Nick Bostrom

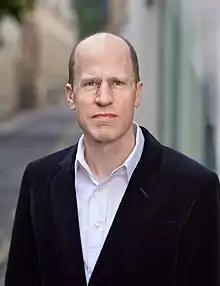
Bostrom in 2020

Nick Bostrom (born 10 March 1973) is a philosopher known for his work on existential risk, the anthropic principle, human enhancement ethics, whole brain emulation, superintelligence risks, and the reversal test. He was the founding director of the now dissolved Future of Humanity Institute at the University of Oxford and is now Principal Researcher at the Macrostrategy Research Initiative.